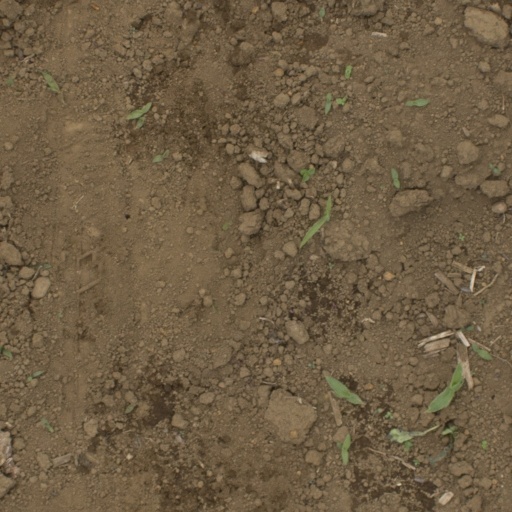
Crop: Jerusalem artichoke